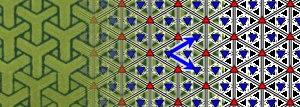
Un groupe de papier peint est un groupe mathématique constitué par l'ensemble des symétries d'un motif bidimensionnel périodique. De tels motifs, engendrés par la répétition à l'infini d'une forme dans deux directions du plan, sont souvent utilisés en architecture et dans les arts décoratifs. Il existe 17 types de groupes de papier peint, qui permettent une classification mathématique de tous les motifs bidimensionnels périodiques.